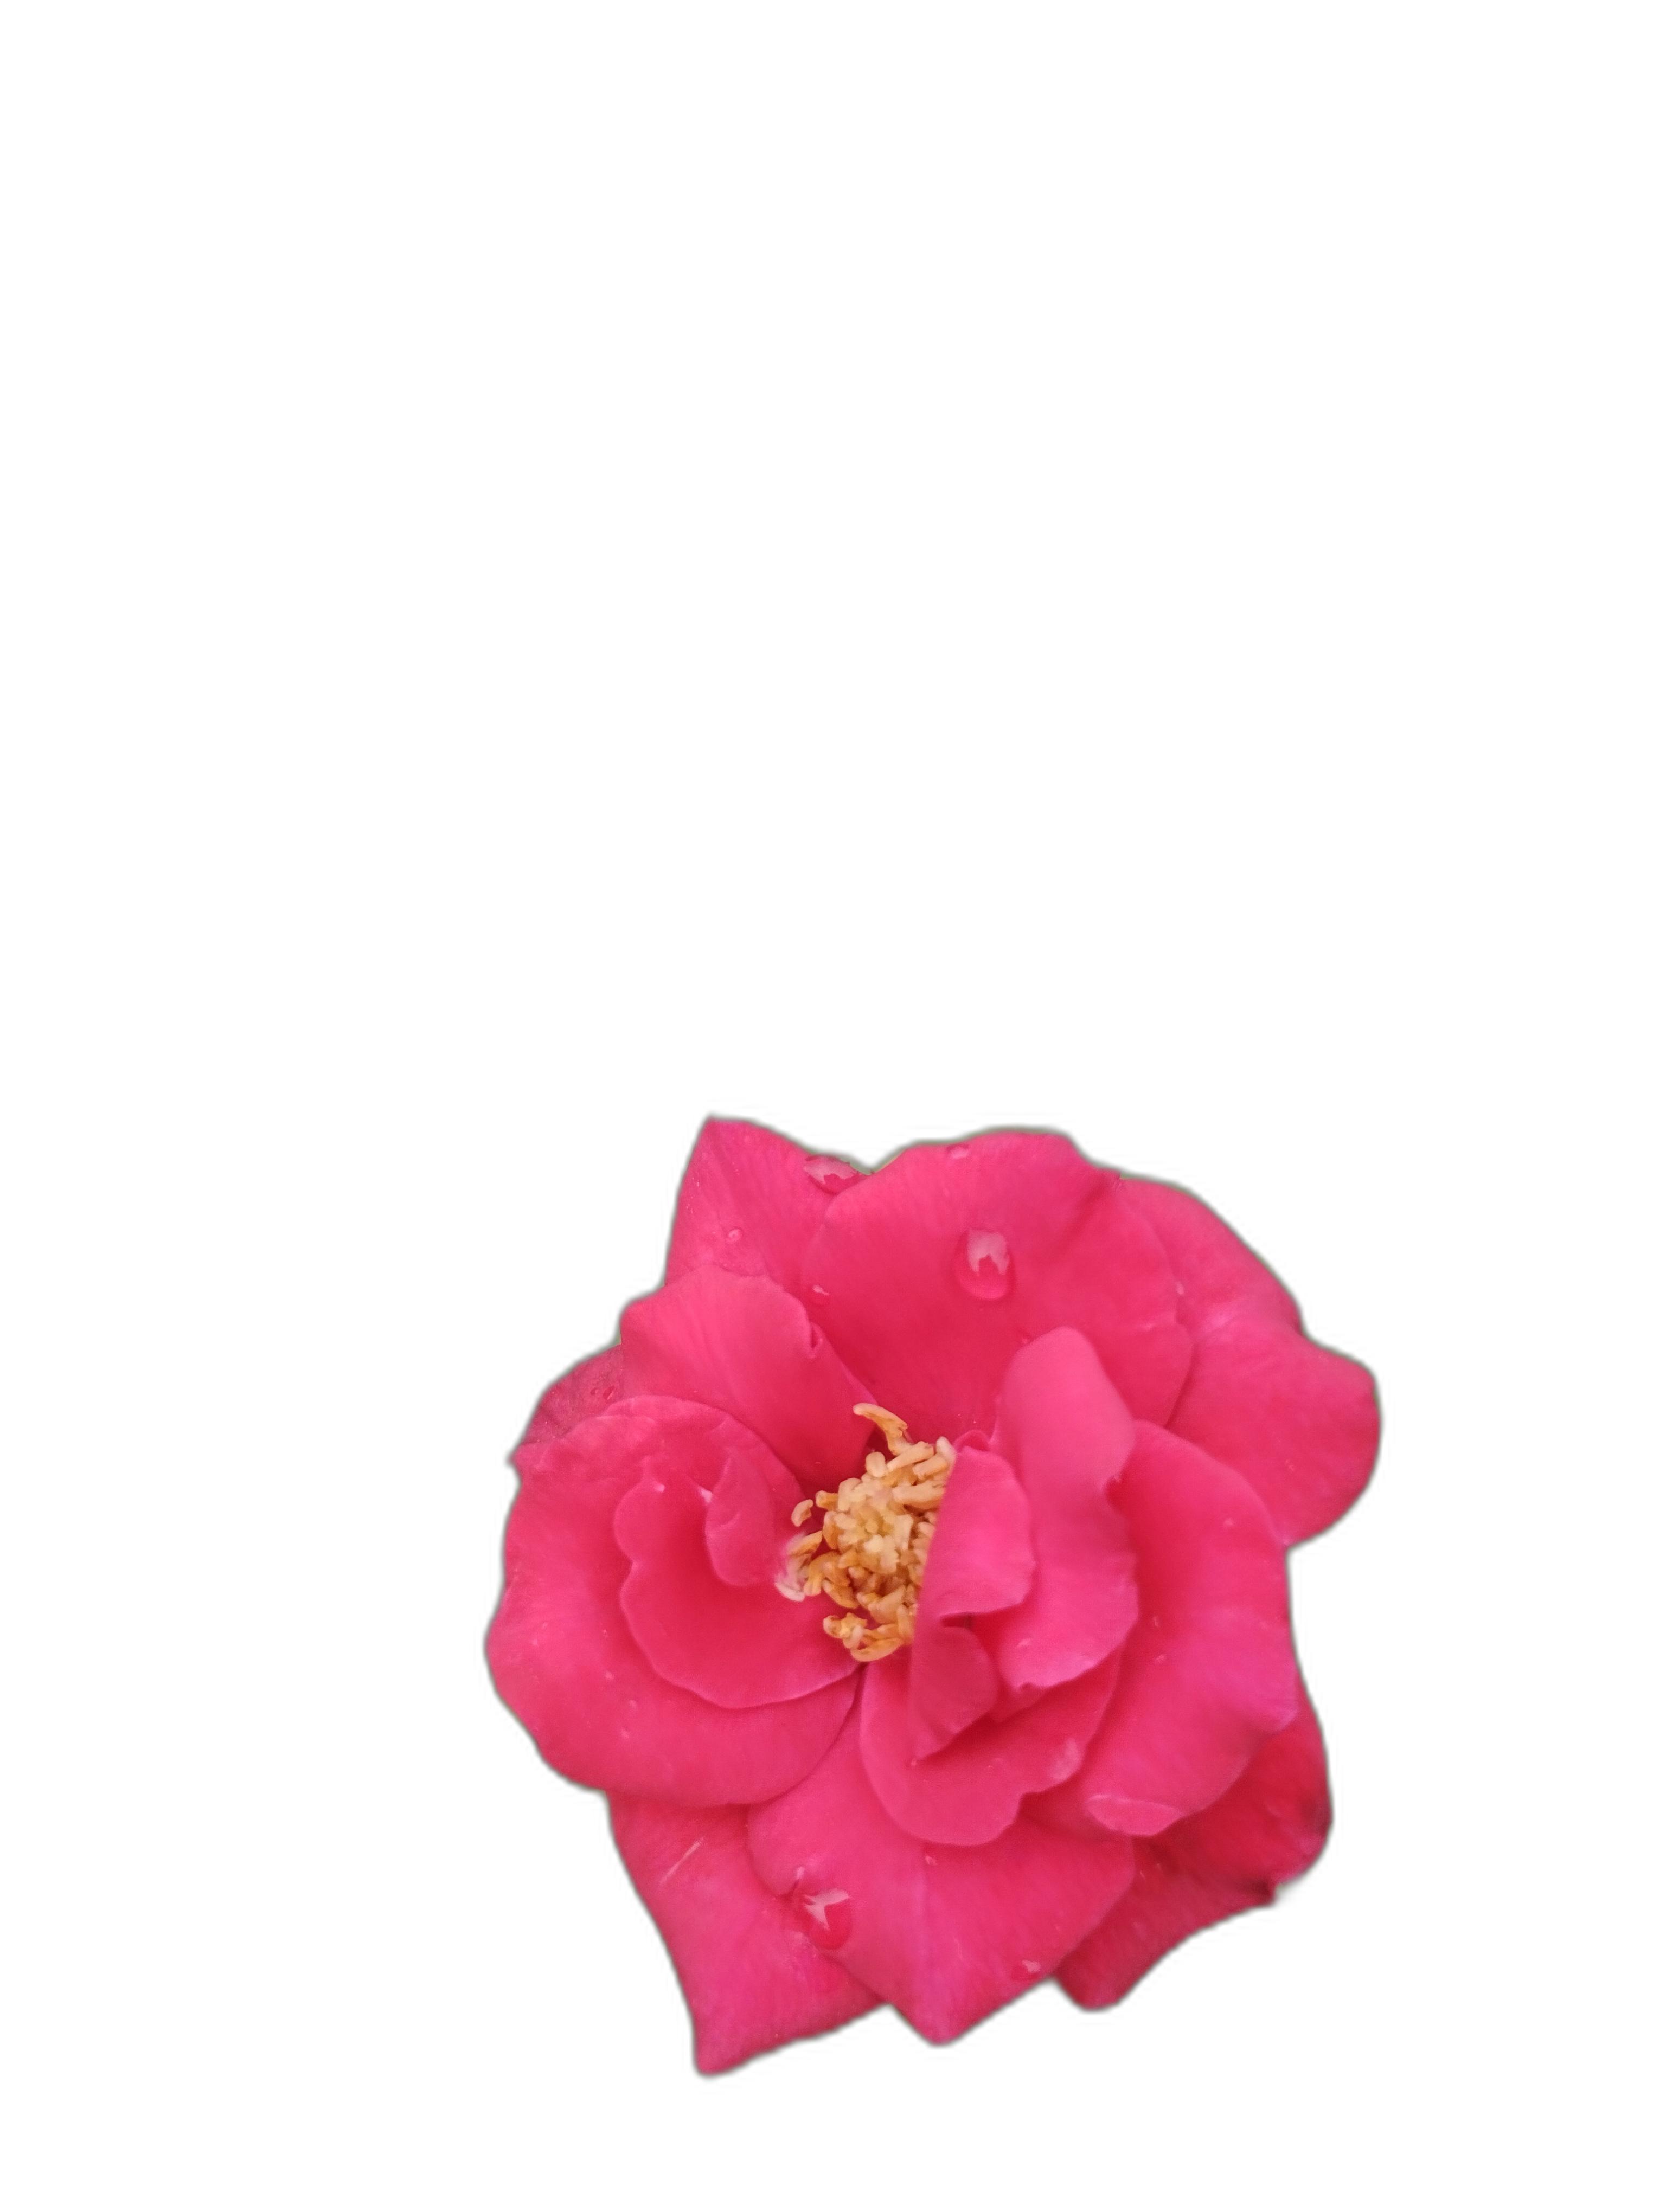
Label: Rose